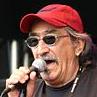
Age: 66